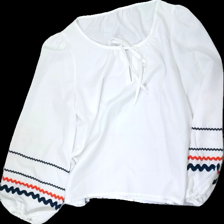
View: front
Type: Blouse
Category: Ladies
Brand: Missing
Colors: White, Blue, Red
Material: 100% polyester
Pattern: Striped
Cut: Regular, V-collar
Season: All
Price range: 50-100
Recommended usage: Reuse